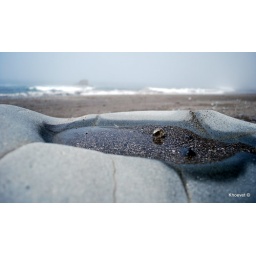
this smooth beautiful rock was holding a pool of water with the sand and shells in it.